List of athletes who played in Major League Baseball and the National Football League

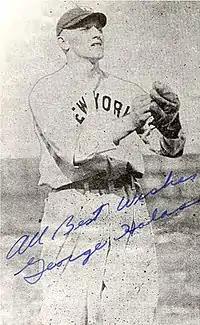
George Halas played for the New York Yankees in 1919 before starting his 63-year affiliation with the Chicago Bears.

Since the formation of the National Football League (NFL), fewer than 70 athletes are known to have reached the highest level of play in both sports.